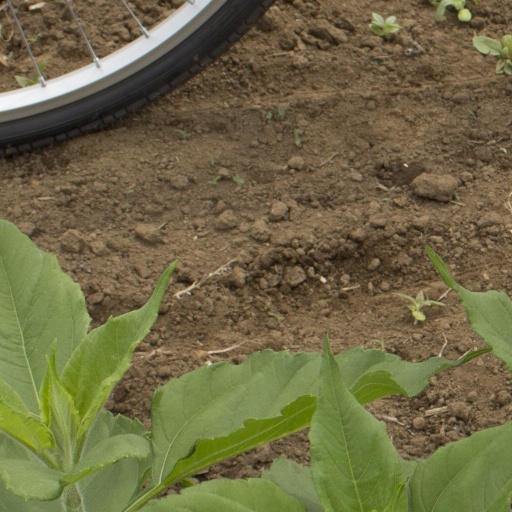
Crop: Jerusalem artichoke